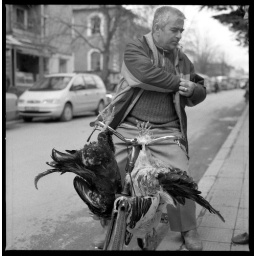
the street market in Elbassan, Albania - portrait 120 Film , Arista 400. Hasselblad